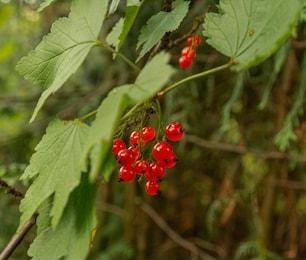
Label: redcurrant